Palmira, Valle del Cauca

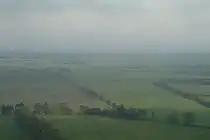
Sugar cane plantations.

Important agricultural products are sugar cane, coffee, rice, corn, and tobacco. Palmira is known as the agricultural capital of Colombia, its main source of income is agriculture and specially the sugarcane cultivation. Palmira is home to the most important sugar mills in the country like : Manuelita Sugar Mill, Providencia Sugar Mill, Del Cauca Sugar Mill and more. The illegal burning of waste cane is the main source of air pollution in the city.